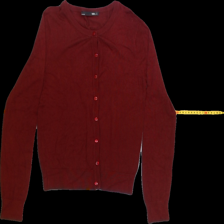
View: front
Type: Cardigan
Category: Ladies
Brand: Lager 157
Colors: Red
Material: 80%viscose 20%nylon
Pattern: Plain
Cut: Regular
Size: S
Season: All
Trend: No trend
Stains: No
Price range: <50
Recommended usage: Export